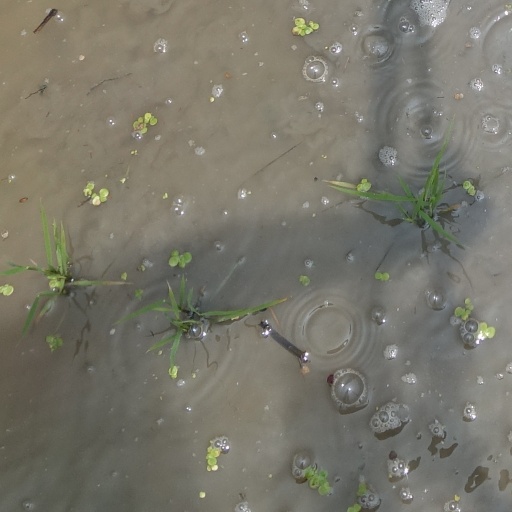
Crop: rice